Allan Wilson (Scottish politician)

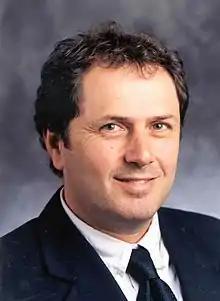
Wilson as a government minister

Allan Wilson (born 5 August 1954) is a former Scottish Labour Party politician. He was a Member of the Scottish Parliament (MSP) for the Cunninghame North constituency, a seat which he held from the inaugural Scottish Parliament general election in 1999 until his defeat at the 2007 election.